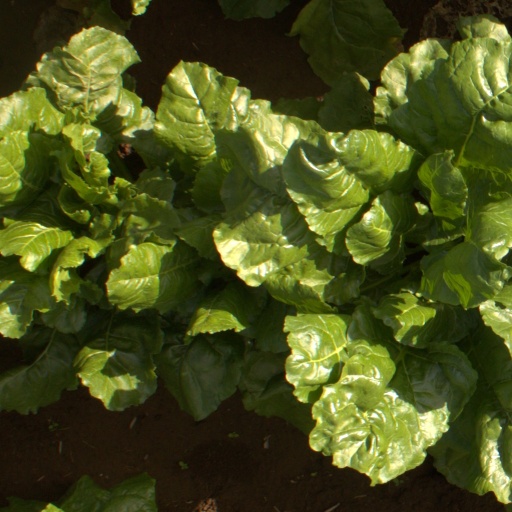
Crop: sugar beet